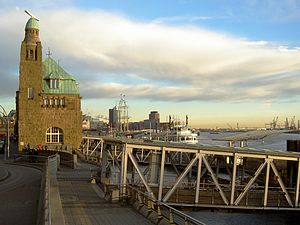
Hamborg / Seværdigheder
Landungsbrücken, oceandampernes historiske anløbsbro.
Hamborg er den næststørste by i Tyskland efter Berlin og den ottende største by i Europa.Byen havde et indbyggertal på 1.899.160 per 31. december 2019, det større tætbebyggede område 2,8 mio. indbyggere, mens metropolregionen Hamborg havde 5,38 mio. indbyggere. Hamborg er beliggende i Nordtyskland ved floden Elben, ca. 100 km. sydøst for dens munding i Nordsøen. Byen, der ligesom Berlin udgør én kommune, danner sin egen delstat og er Tysklands arealmæssigt næstmindste; kun Bremen er mindre.